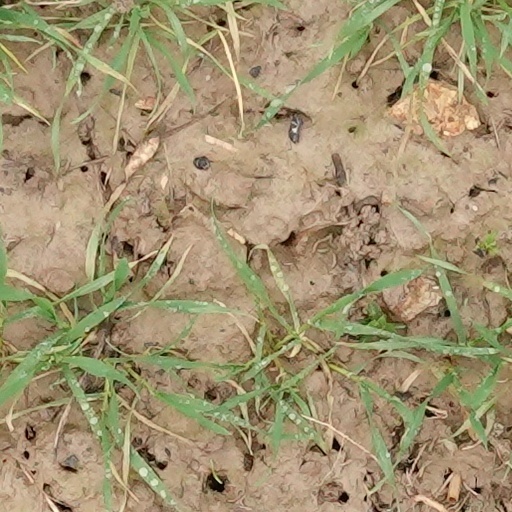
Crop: wheat